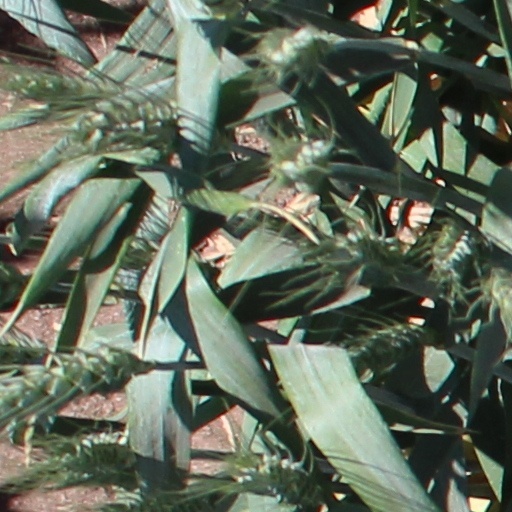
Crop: wheat